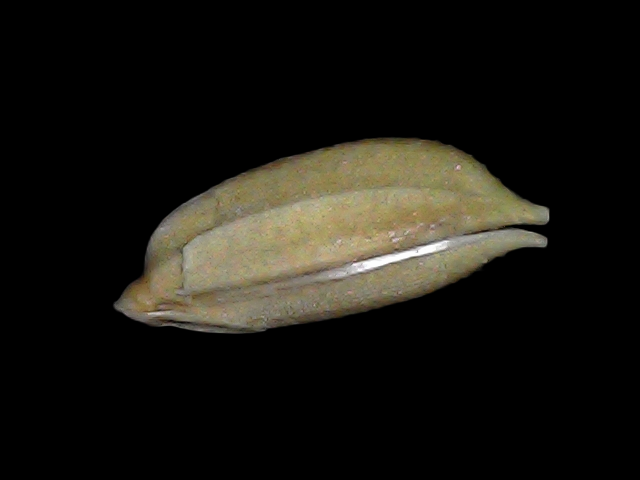
Rice variety: Bd34